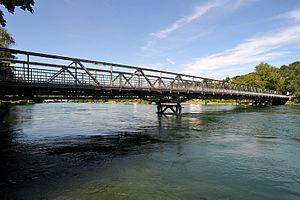
Cette liste contient les ponts présents sur le Rhin et ses bras. Elle est donnée par province néerlandaise, land allemand, département français, canton suisse, land autrichien ou pays depuis l'aval du fleuve vers son amont et précise pour chacun le nom des communes reliées, en commençant par celle située sur la rive gauche.